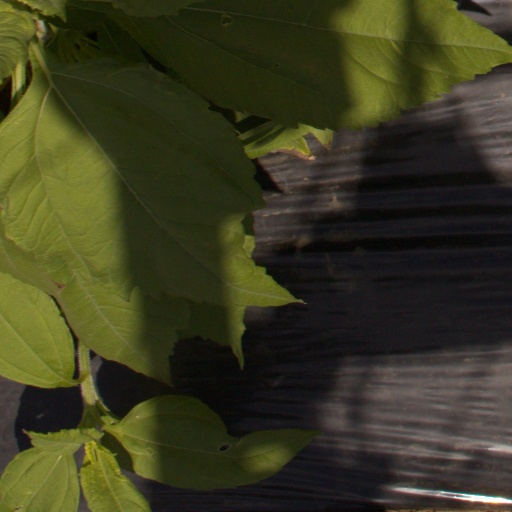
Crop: Jerusalem artichoke